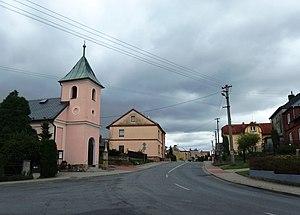
Závada est une commune du district d'Opava, dans la région de Moravie-Silésie, en République tchèque. Sa population s'élevait à 598 habitants en 2018.